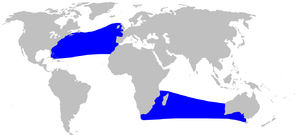
Trues næbhval
Trues næbhvalen er en art i familien af næbhvaler i underordenen af tandhvaler. Dyret bliver 4,9-5,3 m langt og vejer 1-1,5 t. En nyfødt unge er omkring 2 meter lang.